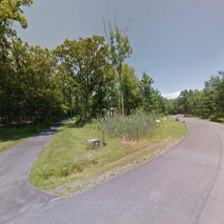
Label: streetView